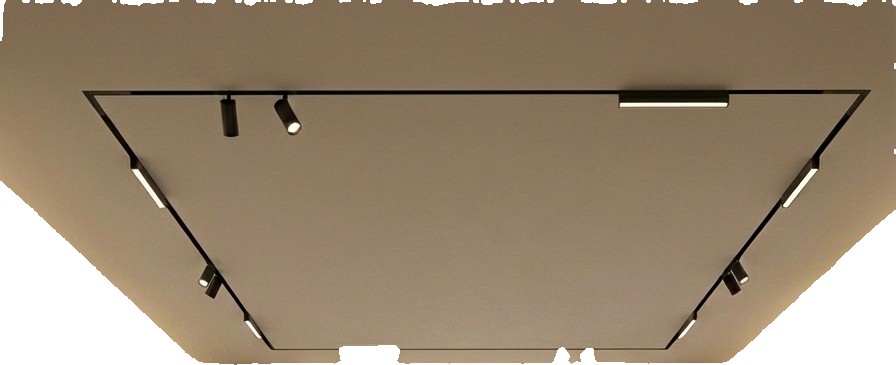
Surface category: ceiling